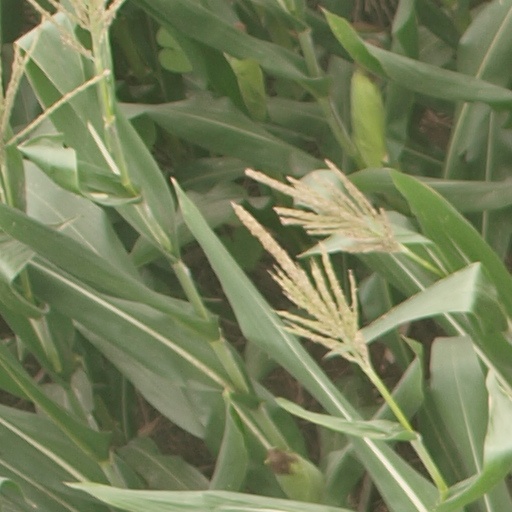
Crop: maize; corn